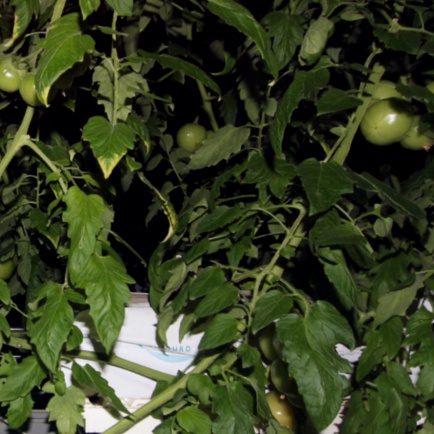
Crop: tomato